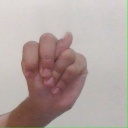
अक्षर: न